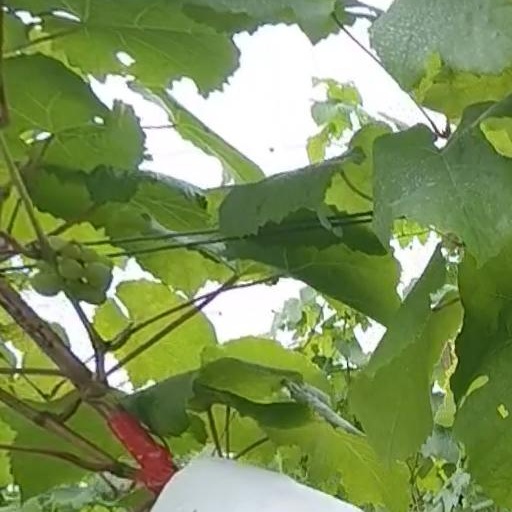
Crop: grape